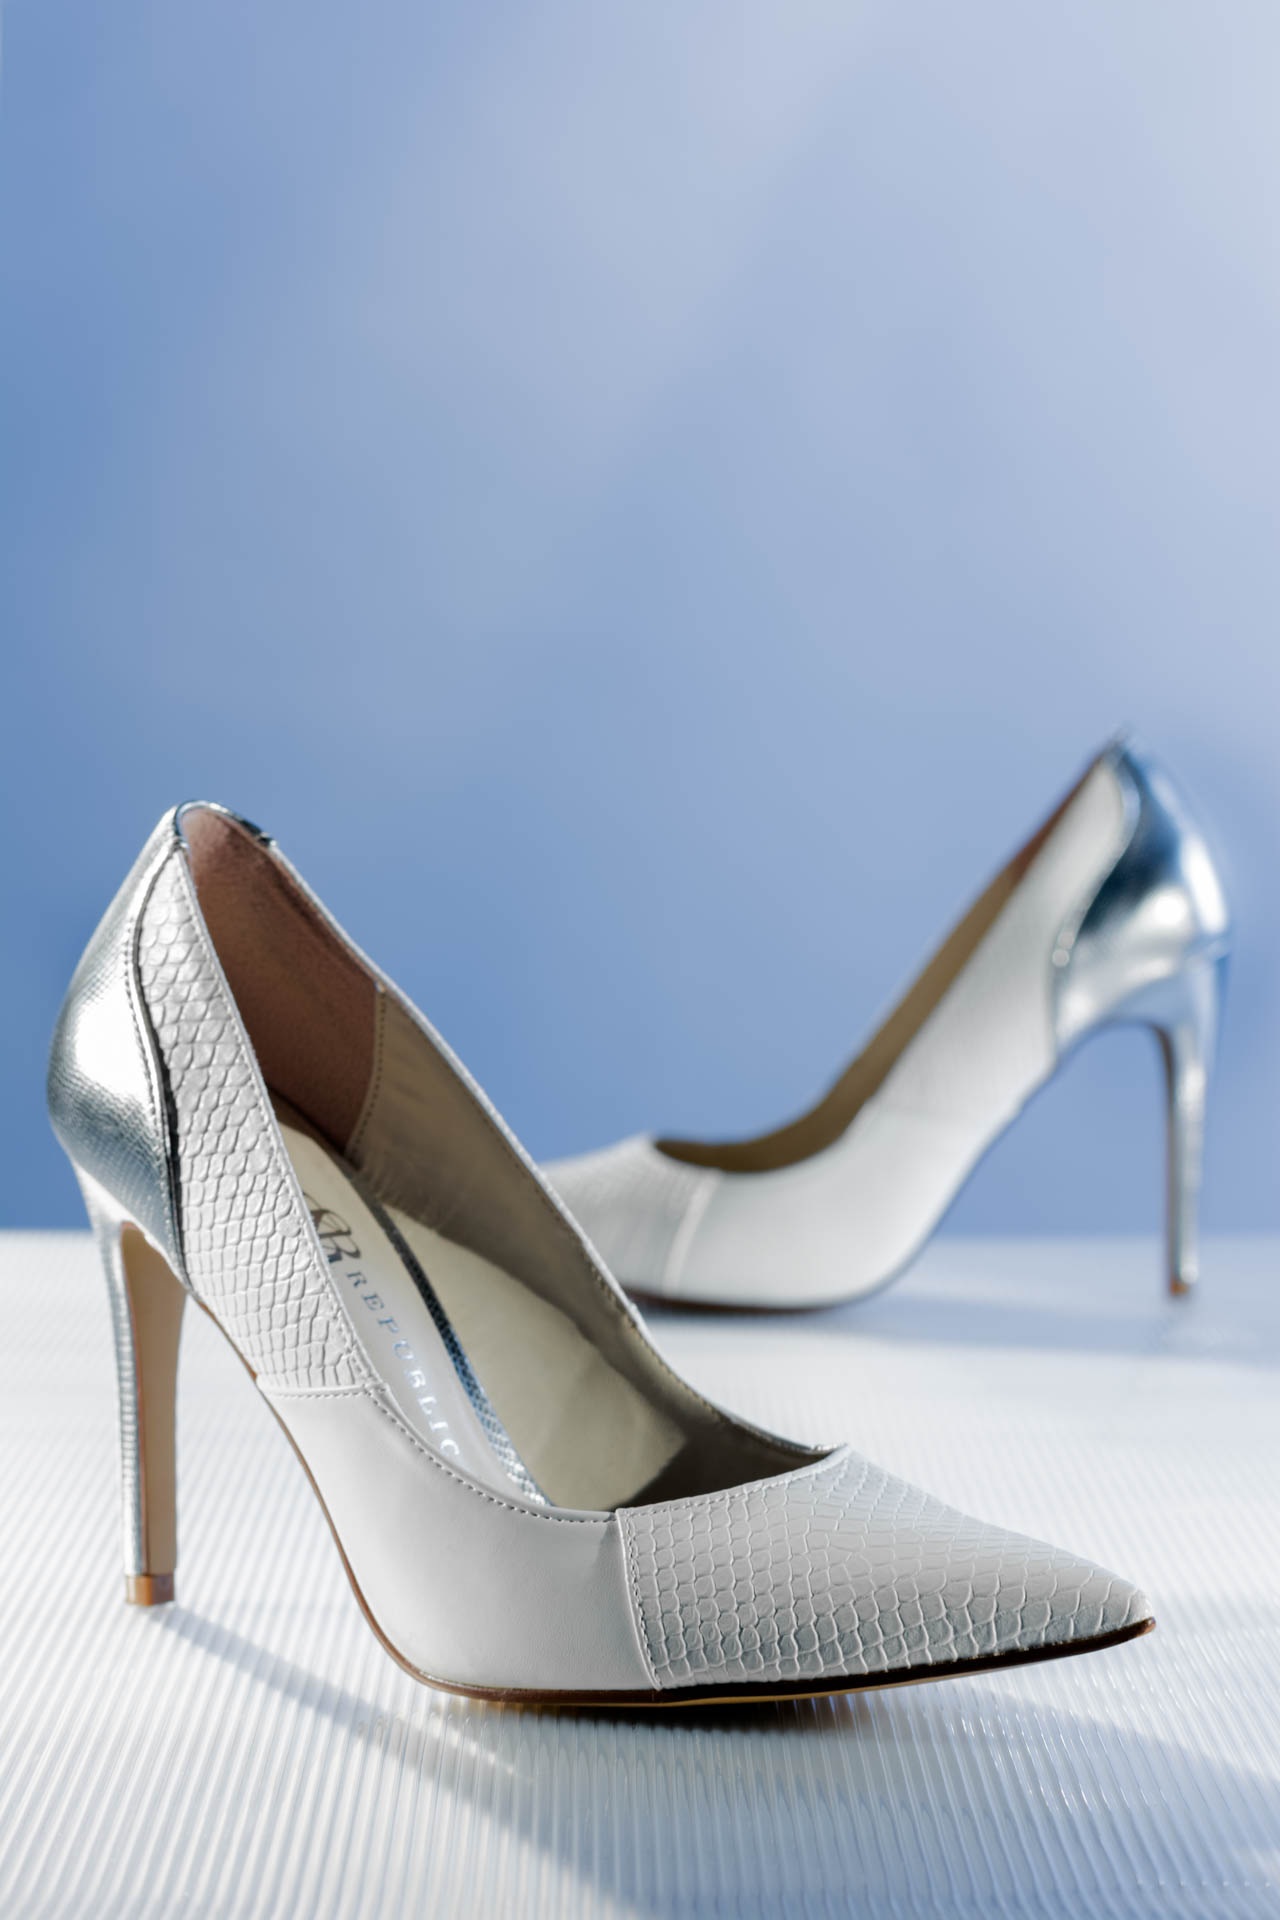
shoe, girl, woman, white, leather, cute, female, leg, spring, fashion, blue, human body, footwear, heels, style, pair, glamour, stylish, high heeled footwear, outdoor shoe, basic pump, bridal shoe